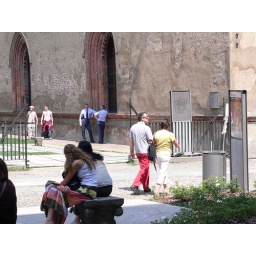
Guy in red pants in Castello - I'm telling you, red and mustard yellow are the &amp;quot;in&amp;quot; thing for men here......